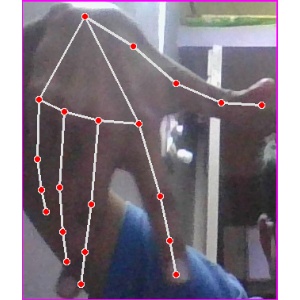
अक्षर: ग